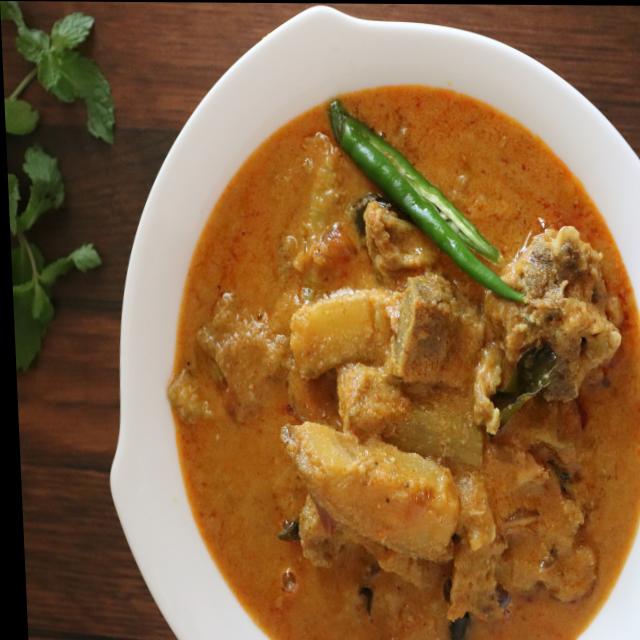
Dish: mutton_curry